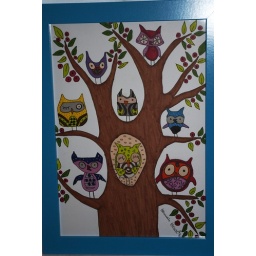
birds in a tree